Four-terminal sensing

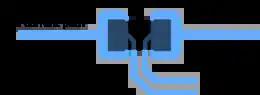
Layout example of a Kelvin connection

When a Kelvin connection is used, current is supplied via a pair of force connections (current leads). These generate a voltage drop across the impedance to be measured according to Ohm's law "V"="IR". A pair of sense connections (voltage leads) are made immediately adjacent to the target impedance, so that they do not include the voltage drop in the force leads or contacts. Since almost no current flows to the measuring instrument, the voltage drop in the sense leads is negligible.